Williamstown Beach railway station

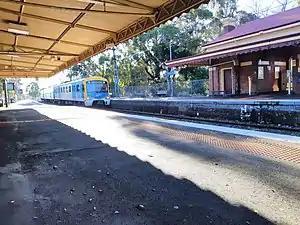
A Siemens Nexas train on a down Williamstown service arrives at Platform 2, June 2019

Williamstown Beach has two side platforms. It is serviced by Metro Trains' Williamstown line services.